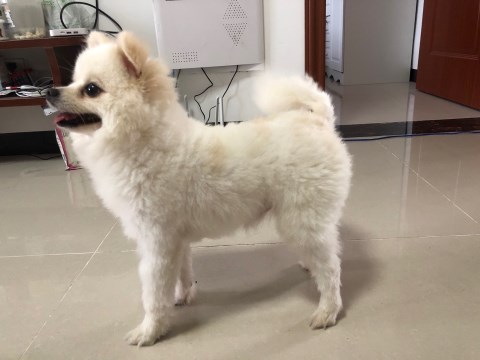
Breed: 1936-n000005-Pomeranian